Panania

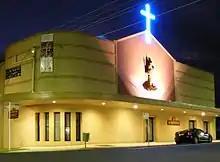
St Christopher's Catholic Church in 2008

Panania features notable buildings such as Holy Trinity Anglican Church and St Christopher's Catholic Church. St Christopher's is housed in the building formerly known as the Panania Star Cinema. The Panania Star Cinema was built in 1952 in the Art Deco style, and was the twin of the Padstow Star Cinema in nearby Padstow. The building retains a number of original features, including a decorative ceiling. After a grant from the Roman Catholic Archdiocese of Sydney and many donations from parishioners, the building underwent renovations costing $165,000 which were completed early in 2006.